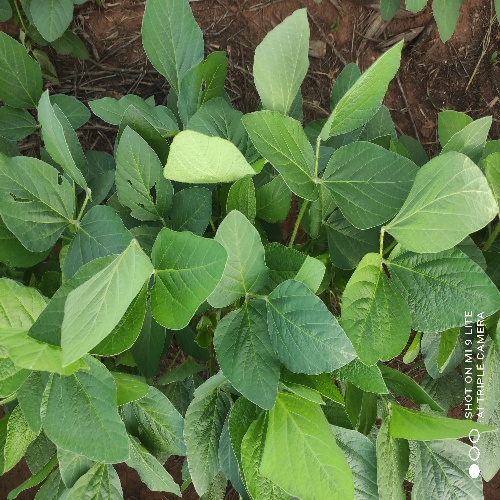
Label: Caterpillar